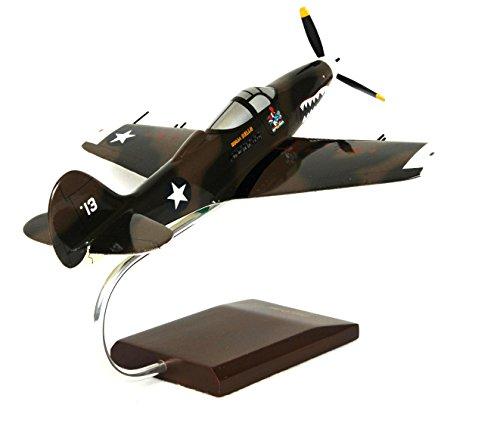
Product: Mastercraft Collection Bell P-39D Airacobra Model Scale:1/32
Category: Toys & Games | Hobbies | Models & Model Kits | Pre-Built & Diecast Models | Aircraft
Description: Great Condition.
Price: $92.91
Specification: ProductDimensions:10.8x12.8x7inches|ItemWeight:2.8pounds|ShippingWeight:2.8pounds(Viewshippingratesandpolicies)|DomesticShipping:ItemcanbeshippedwithinU.S.|InternationalShipping:ThisitemcanbeshippedtoselectcountriesoutsideoftheU.S.LearnMore|ASIN:B0006N1QNQ|Itemmodelnumber:MCP39DW|Manufacturerrecommendedage:12yearsandup